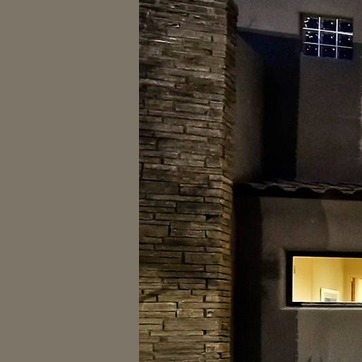
Material: stone